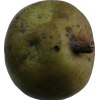
Label: pear